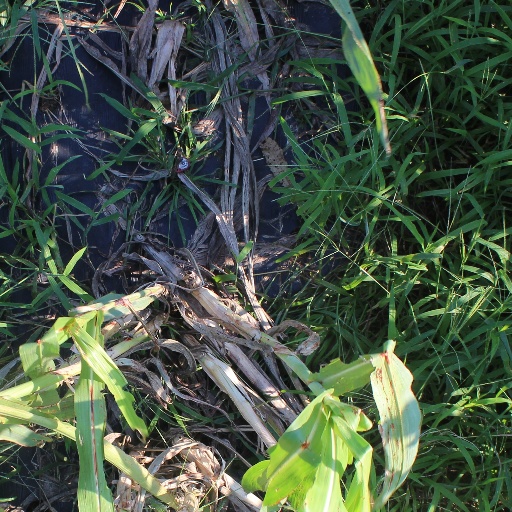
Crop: sorghum